Changsha building collapse

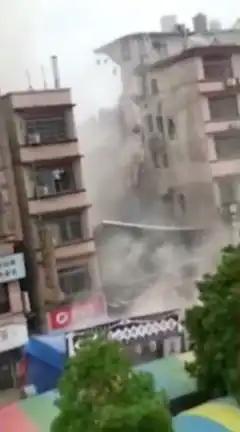
Screenshot of an amateur video filming the collapse.

The Changsha building collapse occurred on 29 April 2022 in the Wangcheng District, Changsha, Hunan, China. The collapse killed 54 people.